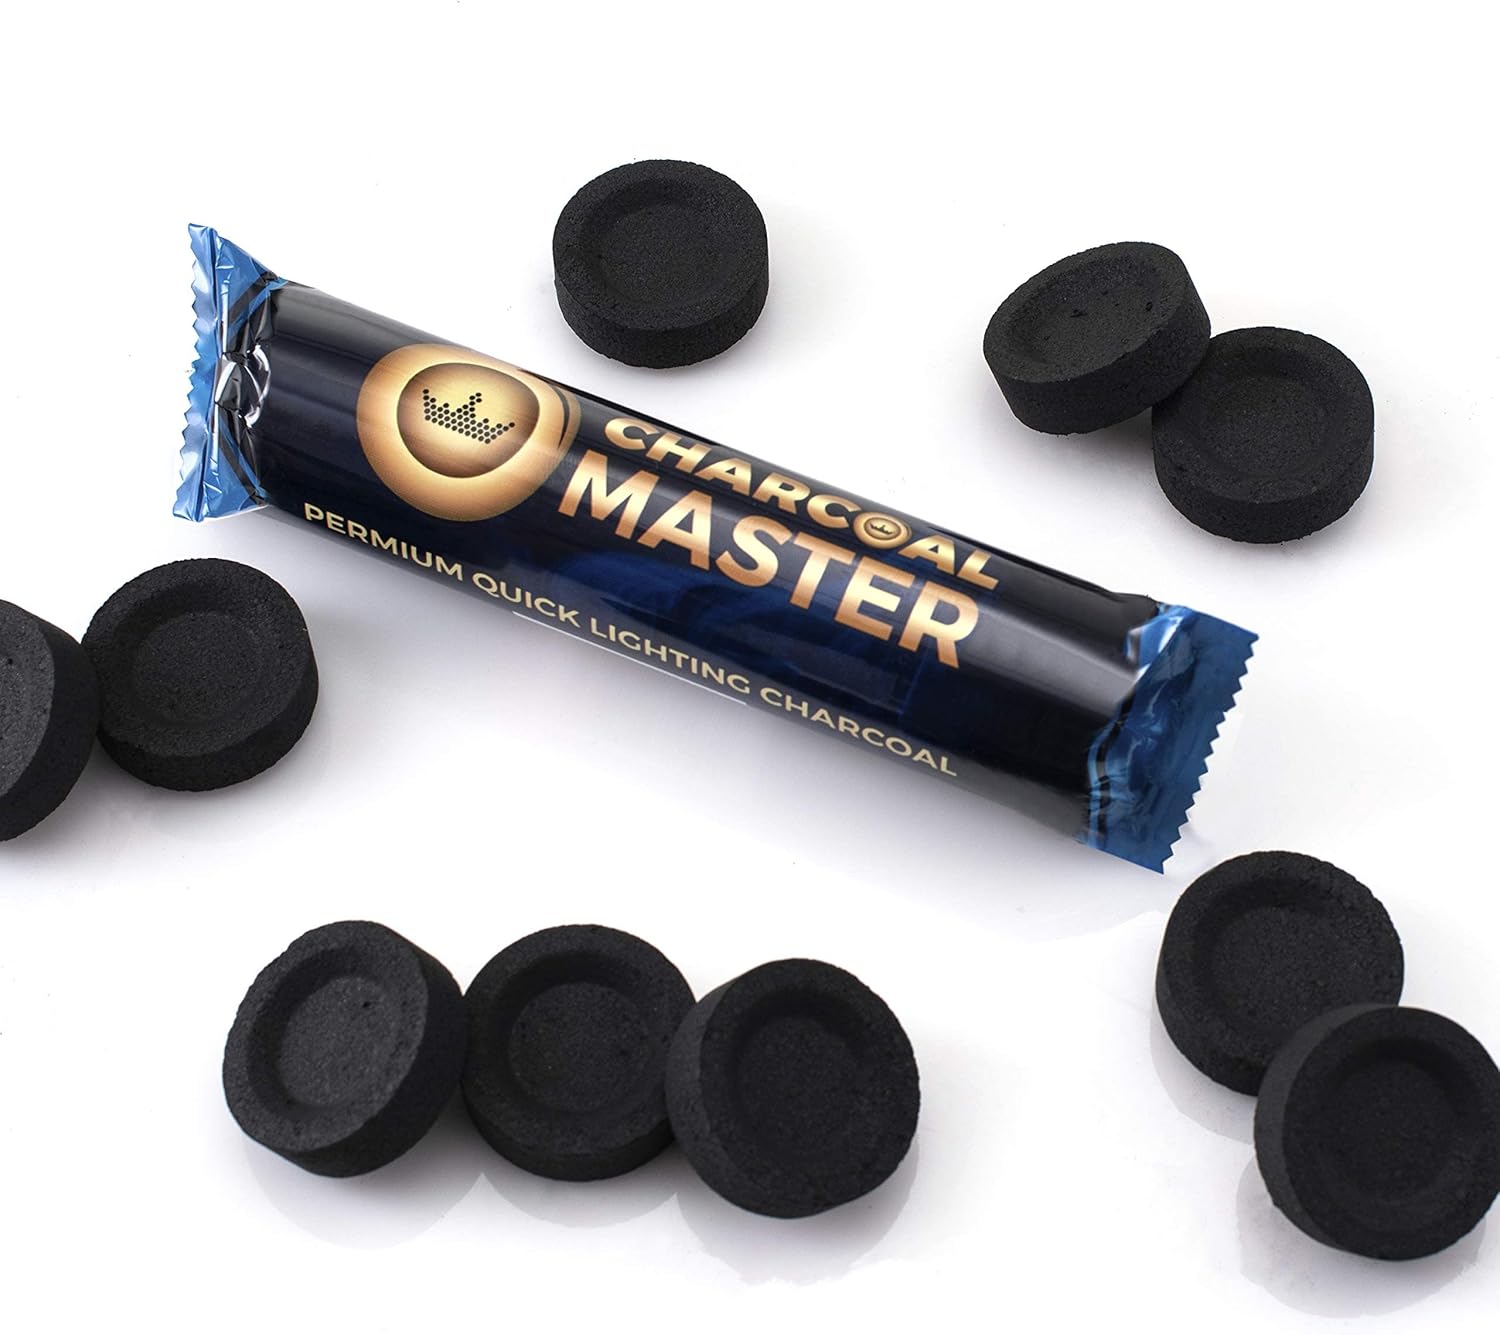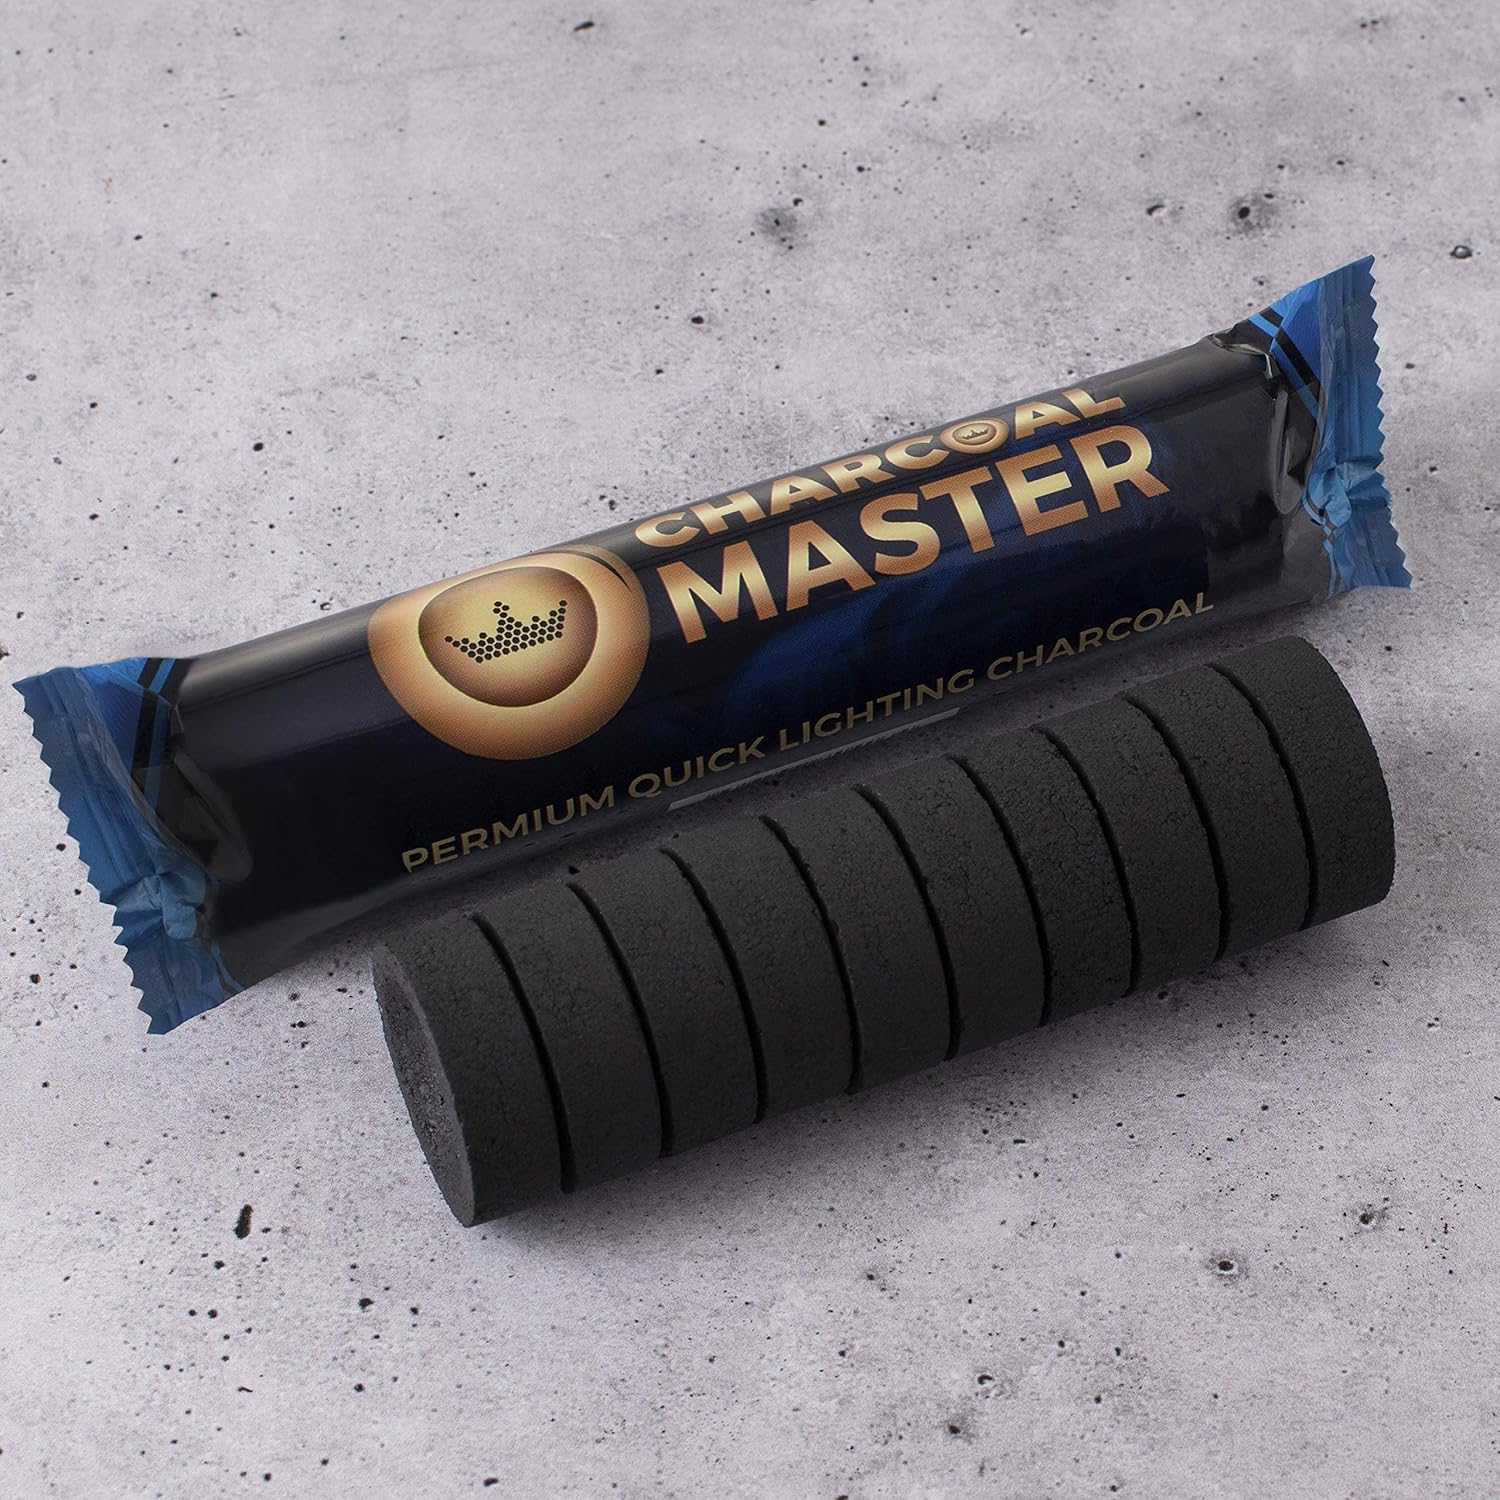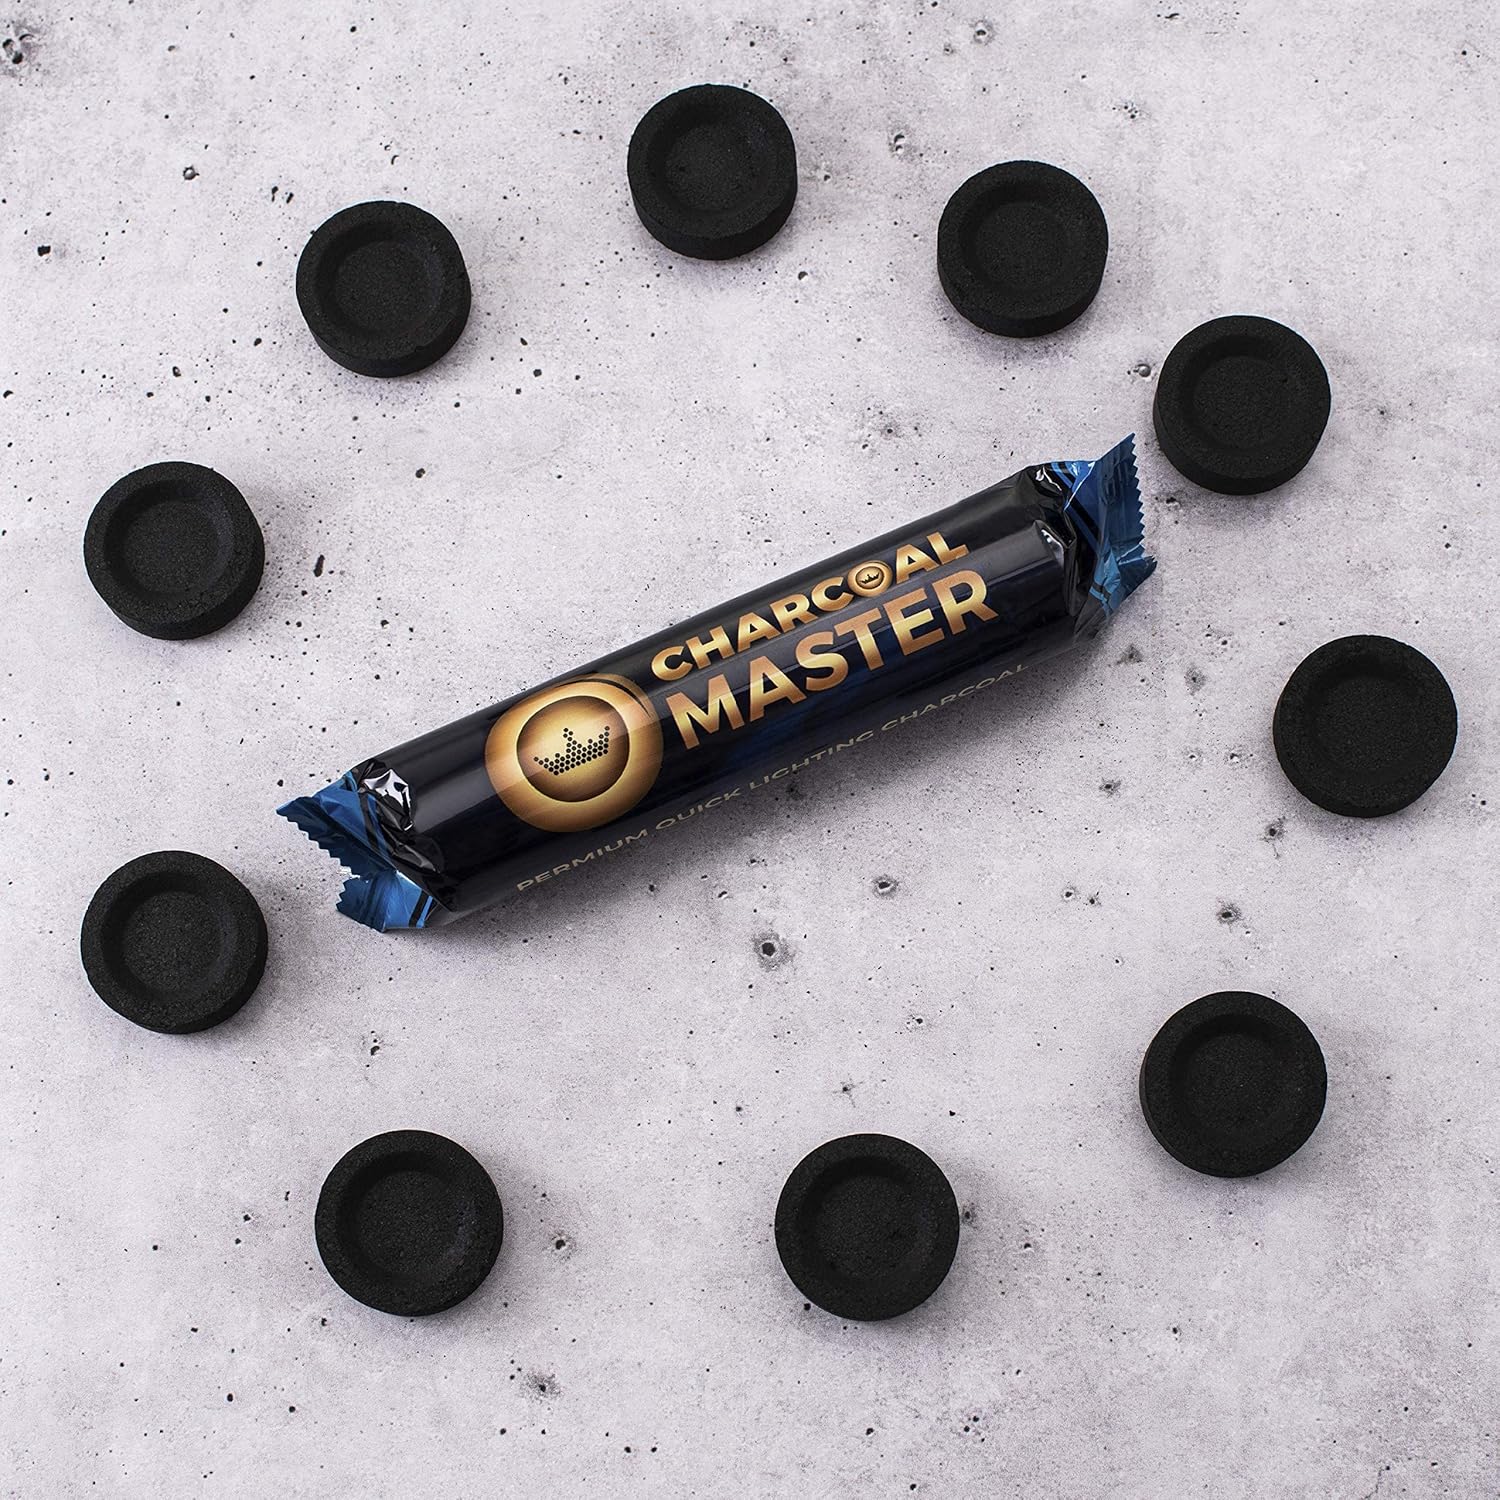
Coal Disks for Incense - Pack of 10 Coal Briquettes - 1 Roll of 10 Tablets - Quick Lighting - Slow Burning (40mm)
Category: Amazon Home
Are you tired of the poor-quality coal disks that burn fast and light up with much effort? Make your life easier with the amazing incense charcoal burners, super practical and performant accessories that will make aromatherapy and even more relaxing. Why is this product for you? The incense coal lighters have a slow burn that lasts up to 45 minutes. They are odorless, allowing you the enjoy the real aromatherapy effects. They can be lit up in literally seconds, so you won’t waste time or lose your patience burning up all the matches. Some of the amazing features of this product: The charcoal incense burners are must-haves for a real aromatherapy delight The charcoal incense burners are must-haves for a real aromatherapy delight Easy to use and fast lighting Easy to use and fast lighting 45 minutes average burn time 45 minutes average burn time Odorless burn Odorless burn Made with a high-quality charcoal Made with a high-quality charcoal Ideal for incense Ideal for incense The lighting coal disks are available in two versions: 33 mm tablets; roll of 10 capsules each 33 mm tablets; roll of 10 capsules each 40 mm tablets; roll of 10 capsules each 40 mm tablets; roll of 10 capsules each 33 mm lemon tablets; roll of 10 capsules each 33 mm lemon tablets; roll of 10 capsules each
Features: WHAT YOU NEED: If you enjoy a nice and aromatic or you simply love burning resin incense, we have a must-have accessory that will help you turn your ritual into a real relaxation oasis: the amazing charcoal lighting disks! | QUICK PACK: Our quick light coal tablets come in 33 mm Coal roll ,in wrap of 10 charcoal disks. | FAST LIGHTING: Our customers swear by our incense charcoal rounds. Why? Because it takes no more than a single match to light one up in an instant. You can enjoy aromatherapy and Turkish treatments with the amazing resin incense coal lighters. | LONG BURN: A single coal briquette for incense lasts up to 45 minutes with a constant flame. The light tablets are odorless, allowing you to enjoy the intense aroma of the incense. | CUSTOMER SATISFACTION: We are sure that you will be impressed with the quality of the amazing resin incense burners. Our customers are our number 1 priority, which is why we ensure premium support and 30-day money-back guarantee for a risk-free purchase.